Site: brandenburg
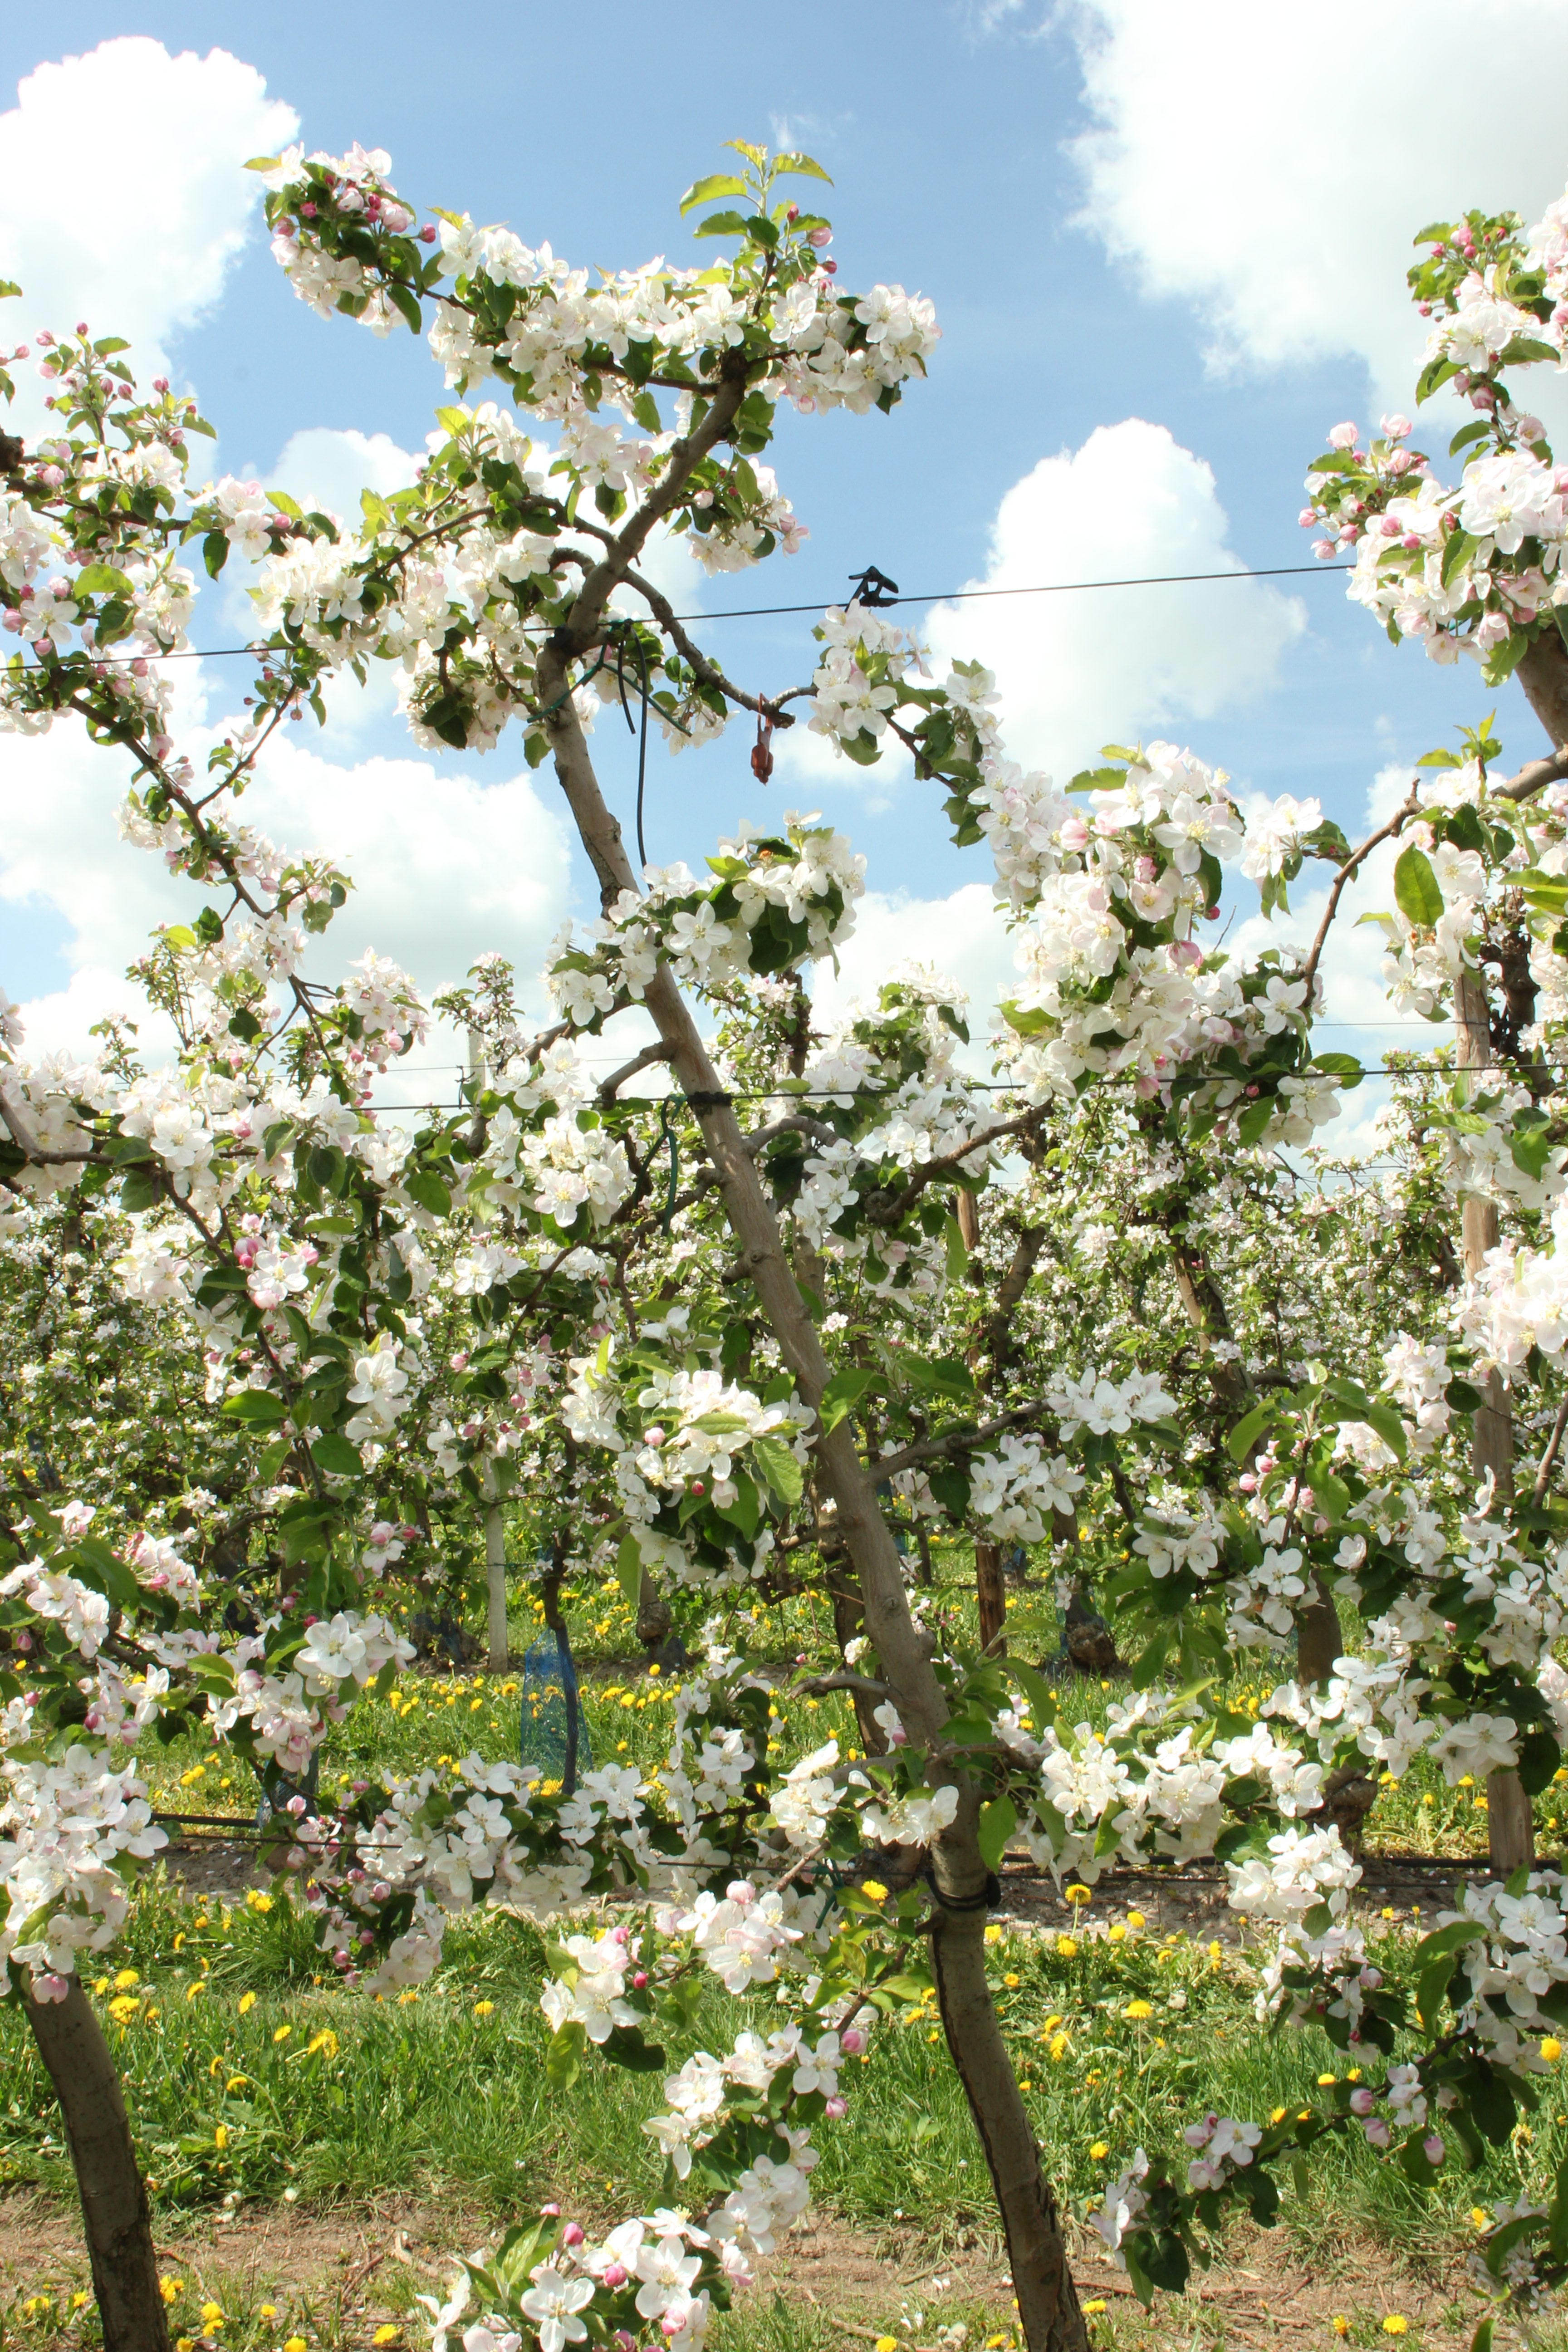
Growth stage (BBCH 65): Flowering